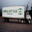
Label: truck